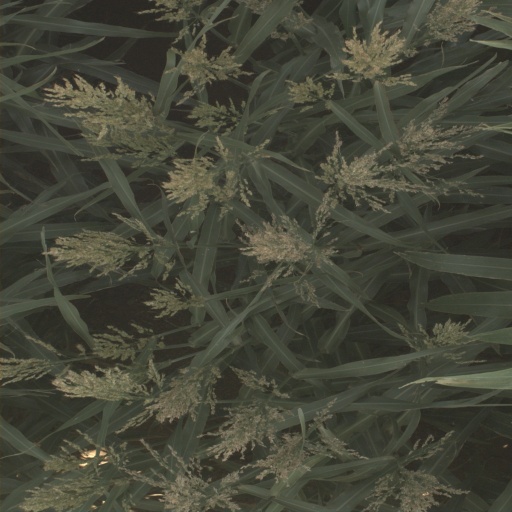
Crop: sorghum